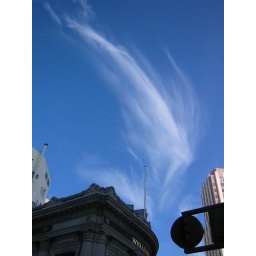
Beautiful cloud in blue sky